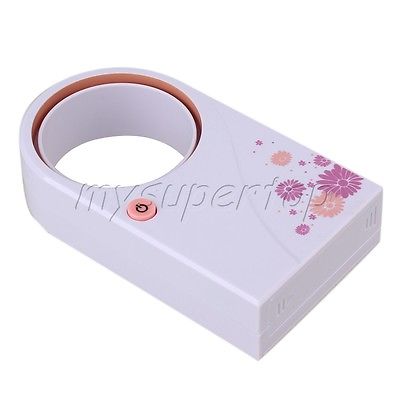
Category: fan